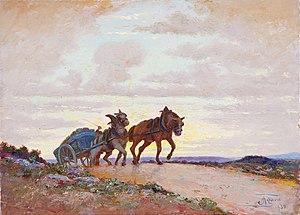
Tombereau au Soleil couchant
Jules Joseph Bruno Agard, né le 6 octobre 1871 à Grans, commune où il est mort en novembre 1943, est un peintre et sculpteur français.